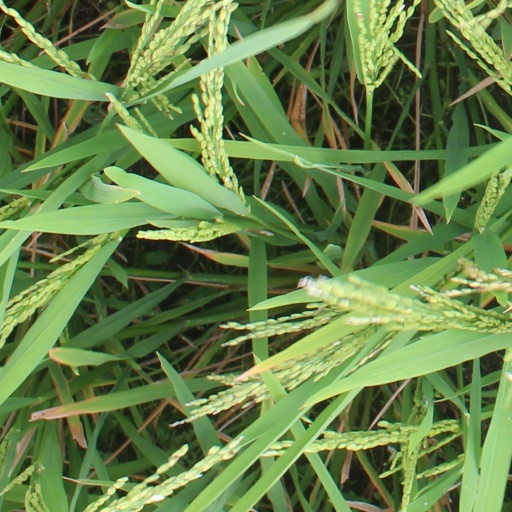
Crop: rice